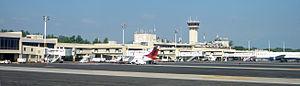
L'aéroport international Monseigneur Oscar Arnulfo Romero y Galdámez du Salvador, est un aéroport domestique et international situé à environ 50 km de la ville de San Salvador, capitale de la République d'El Salvador et le chef-lieu du département d'El Salvador. Elle est la principale ville du pays et la seconde ville la plus peuplée d'Amérique centrale après la ville de Guatemala.